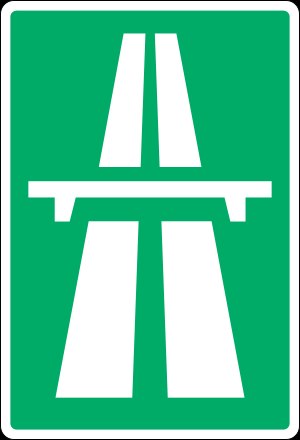
Motorveje i Danmark
Skilt der angiver motorvej i Danmark
Der er over 1.000 km motorvej i Danmark. Motorvejsnettet er opbygget som et stort H, hvor motorvejene mellem Aalborg og den dansk-tyske grænse og mellem Helsingør og Sydsjælland danner de lodrette linjer, mens motorvejen henover Fyn forbinder disse to linjer. Denne struktur, som stod færdig med bygningen af Storebæltsforbindelsen i 1998, kaldes Det store motorvejs-H. Herefter er der bygget flere mindre motorveje.